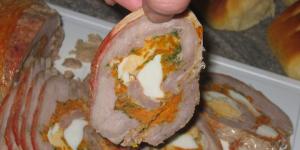
matambre rico